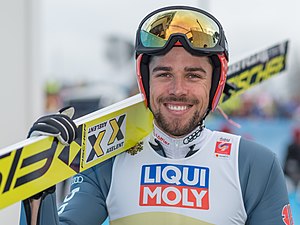
Johannes Rydzek
Johannes Rydzek er en tysk skiløber i nordisk kombineret.